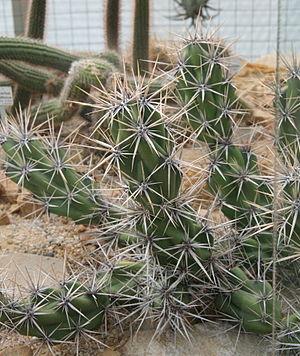
Grusonia est un genre de la famille des cactus.